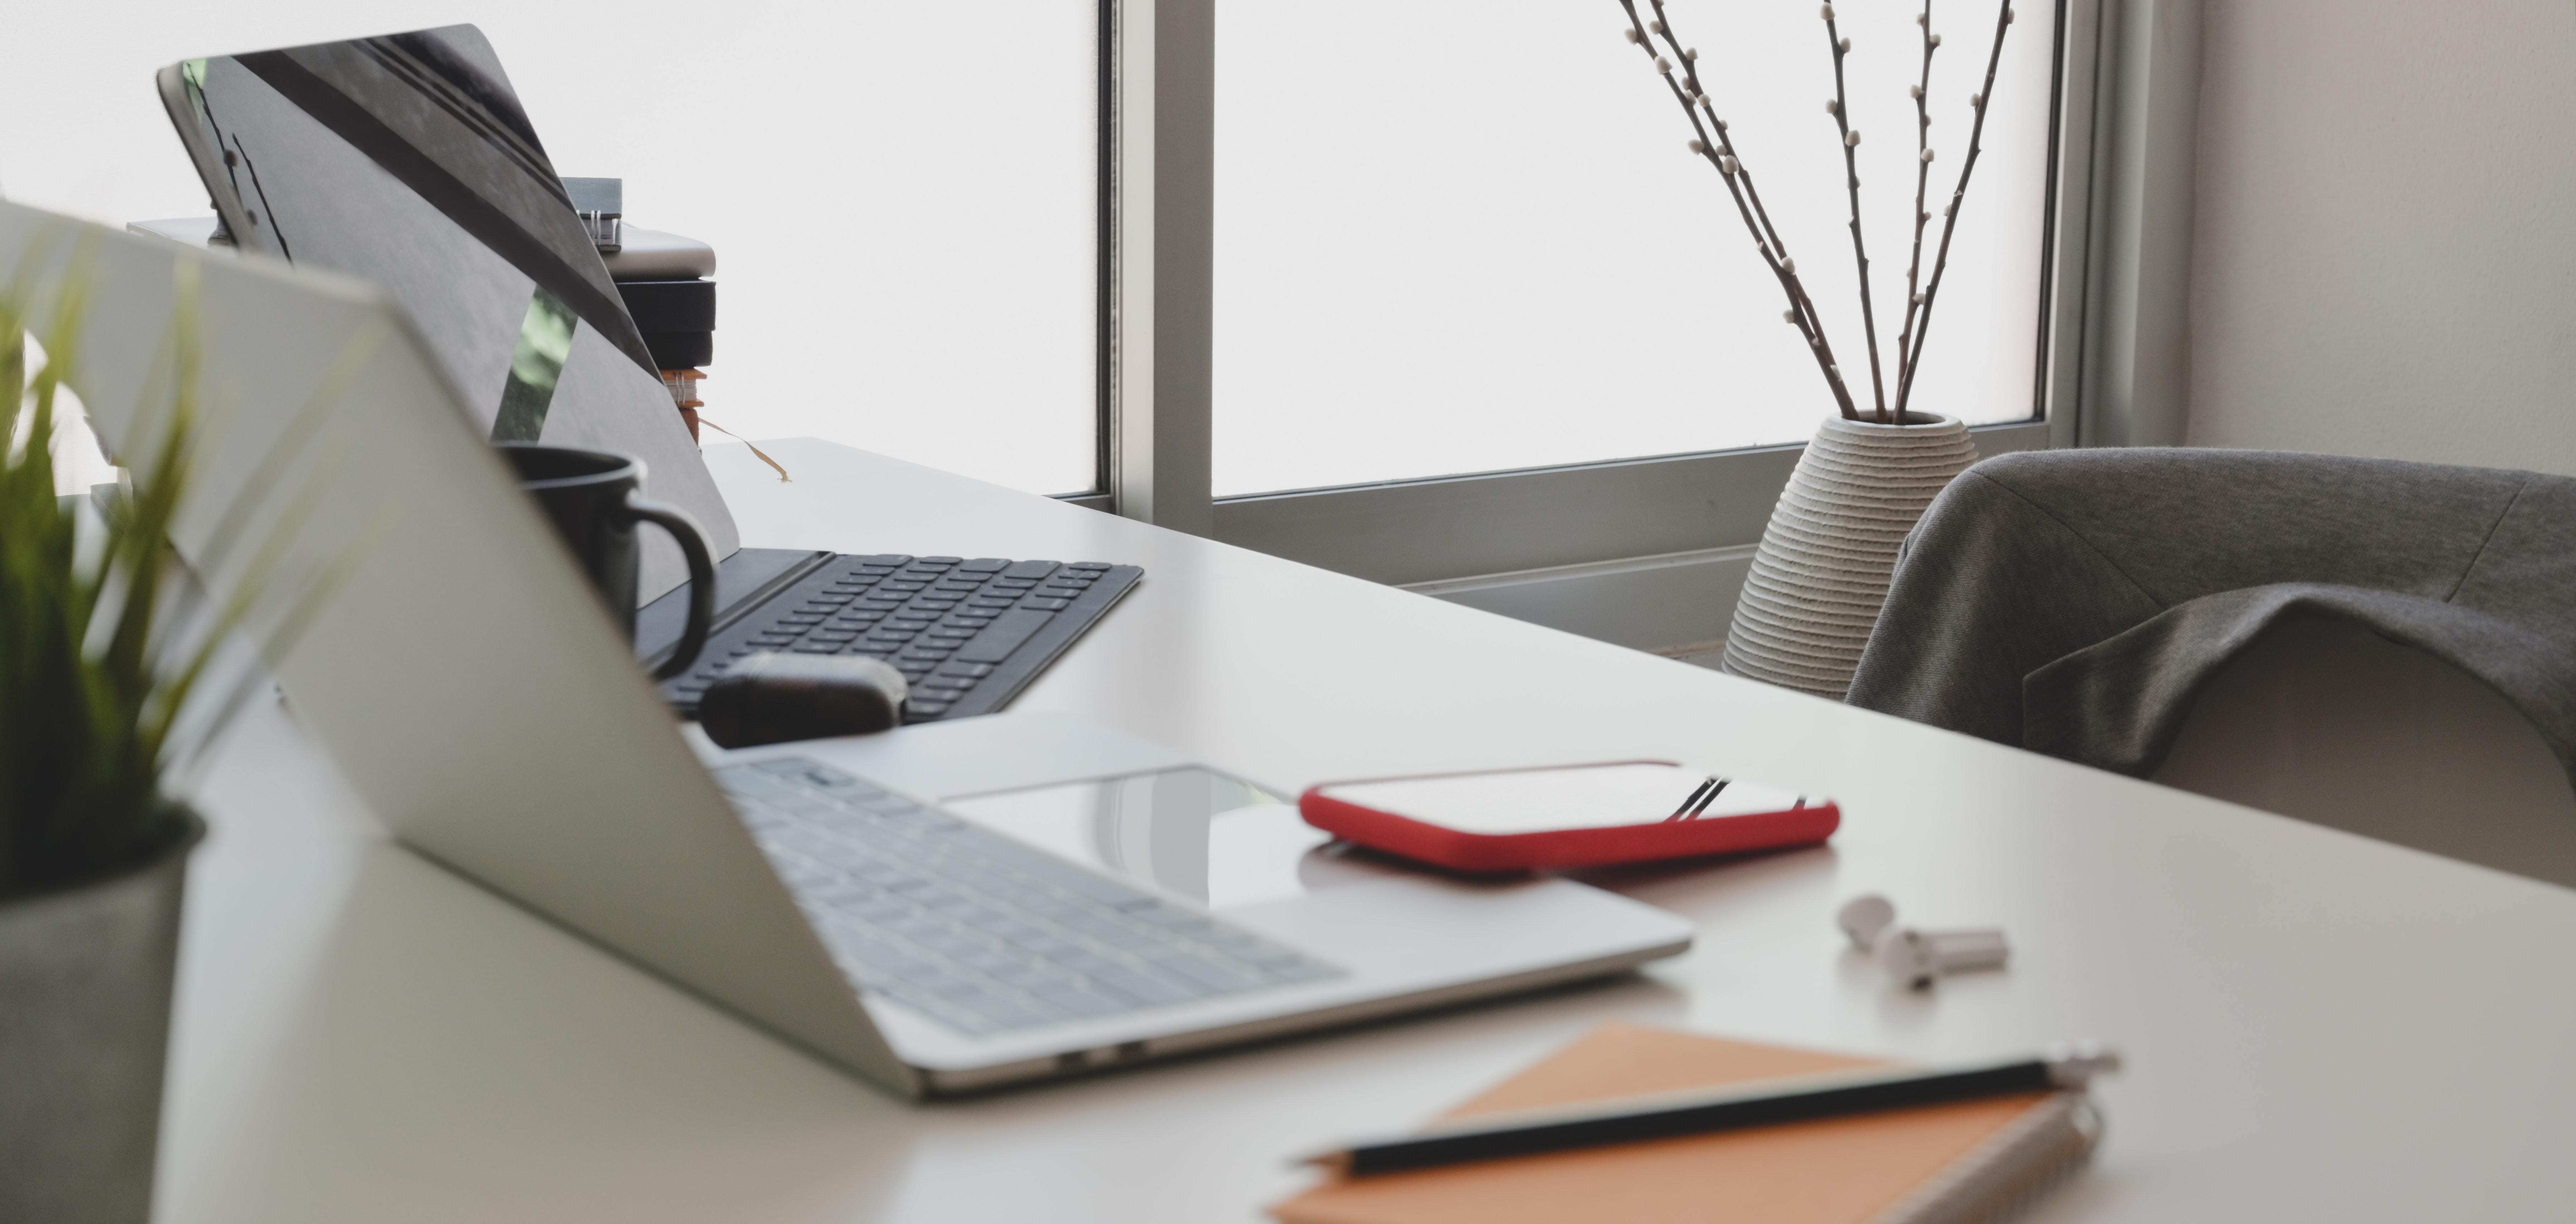
mac, desk, product, furniture, table, technology, interior design, design, room, office, Material property, electronic device, computer desk, laptop, architecture, computer, home, house